Nashville Seraphs

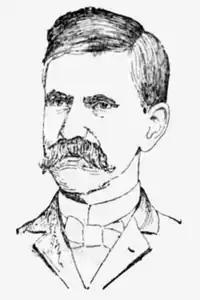
A black and white portrait illustration of a man with a mustache wearing a suit

On September 7 to 8, team representatives met at The Read House in Chattanooga to discuss awarding the pennant. Stallings and White attended on behalf of Nashville. Evansville's representative issued his voting proxy to White. Montgomery's proxy was transferred to Bill Cherry, a resident of Nashville. E. C. Bruffey, sports editor for "The Atlanta Constitution", represented Atlanta and New Orleans, the latter by proxy. Mobile was not present. Effectively, this made it Nashville, Evansville, and Montgomery against Atlanta and New Orleans. Rather than contend against three Nashville residents, Bruffey left the meeting. The remaining Nashvillians then voted unanimously to throw out the glove game on the grounds that umpire Clark's decision to award the victory to Atlanta based on fan interference was against the league's constitution. Stallings then withdrew his motion to remove the September 3 Atlanta–New Orleans game and the New Orleans games involving blacklisted players. This moved Nashville up to .676 (71–34), and Atlanta dropped to .667 (68–34). They next resolved that the championship pennant be awarded to Nashville.